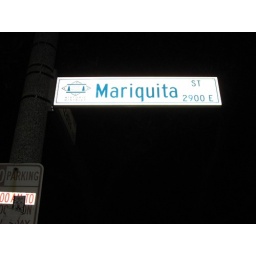
A street sign in my neighborhood. It means &amp;quot;ladybug.&amp;quot; It also means &amp;quot;faggot,&amp;quot; depending on the context.